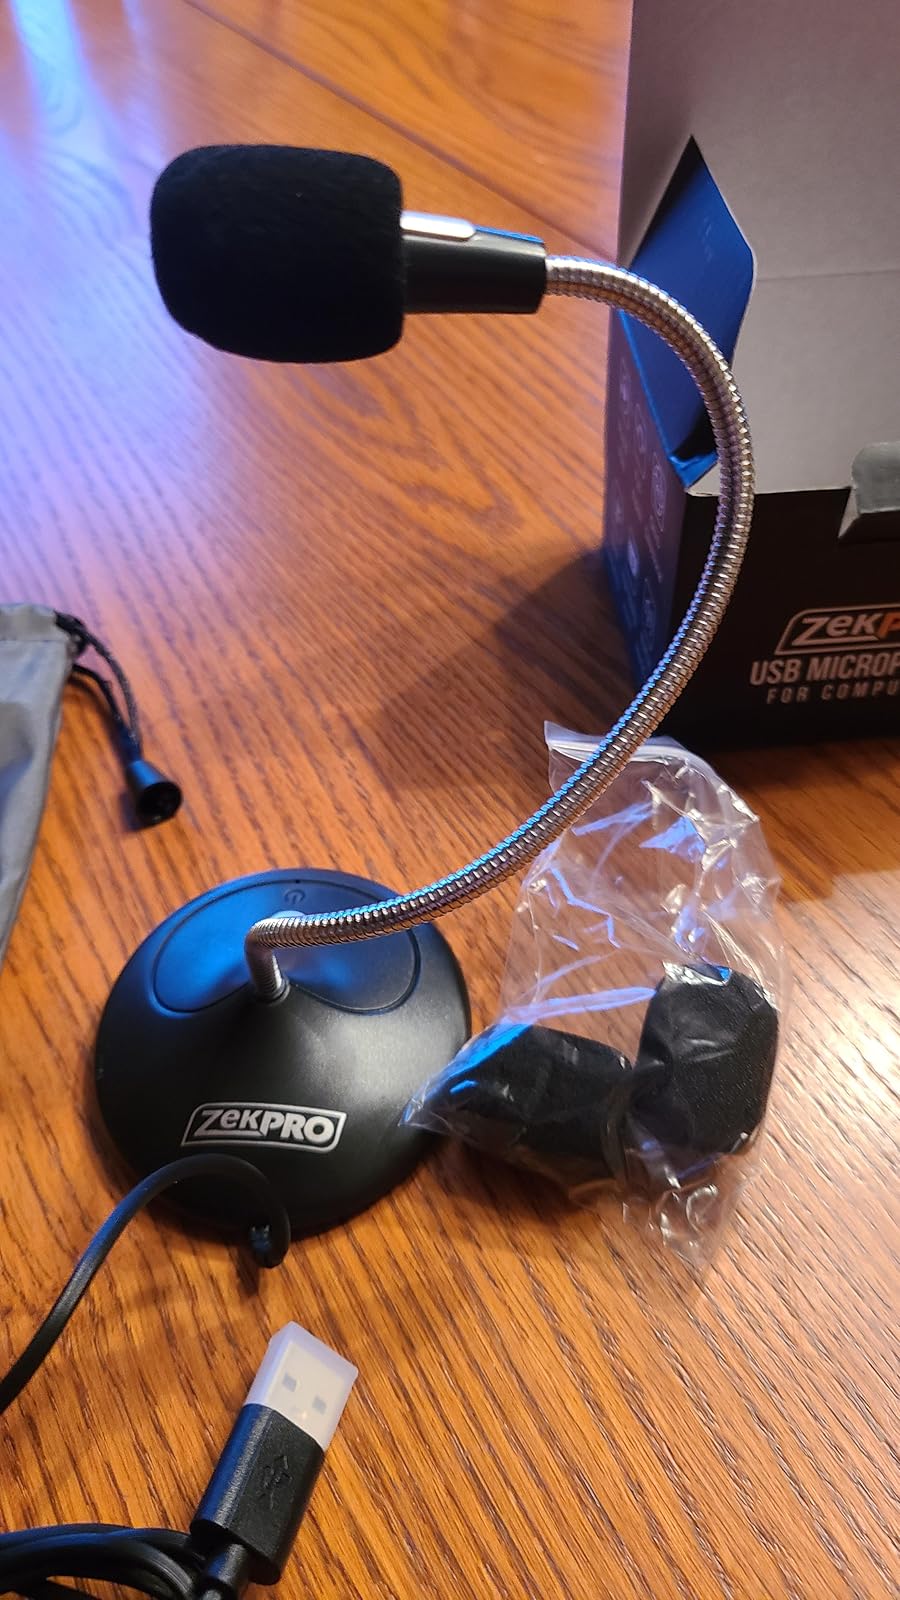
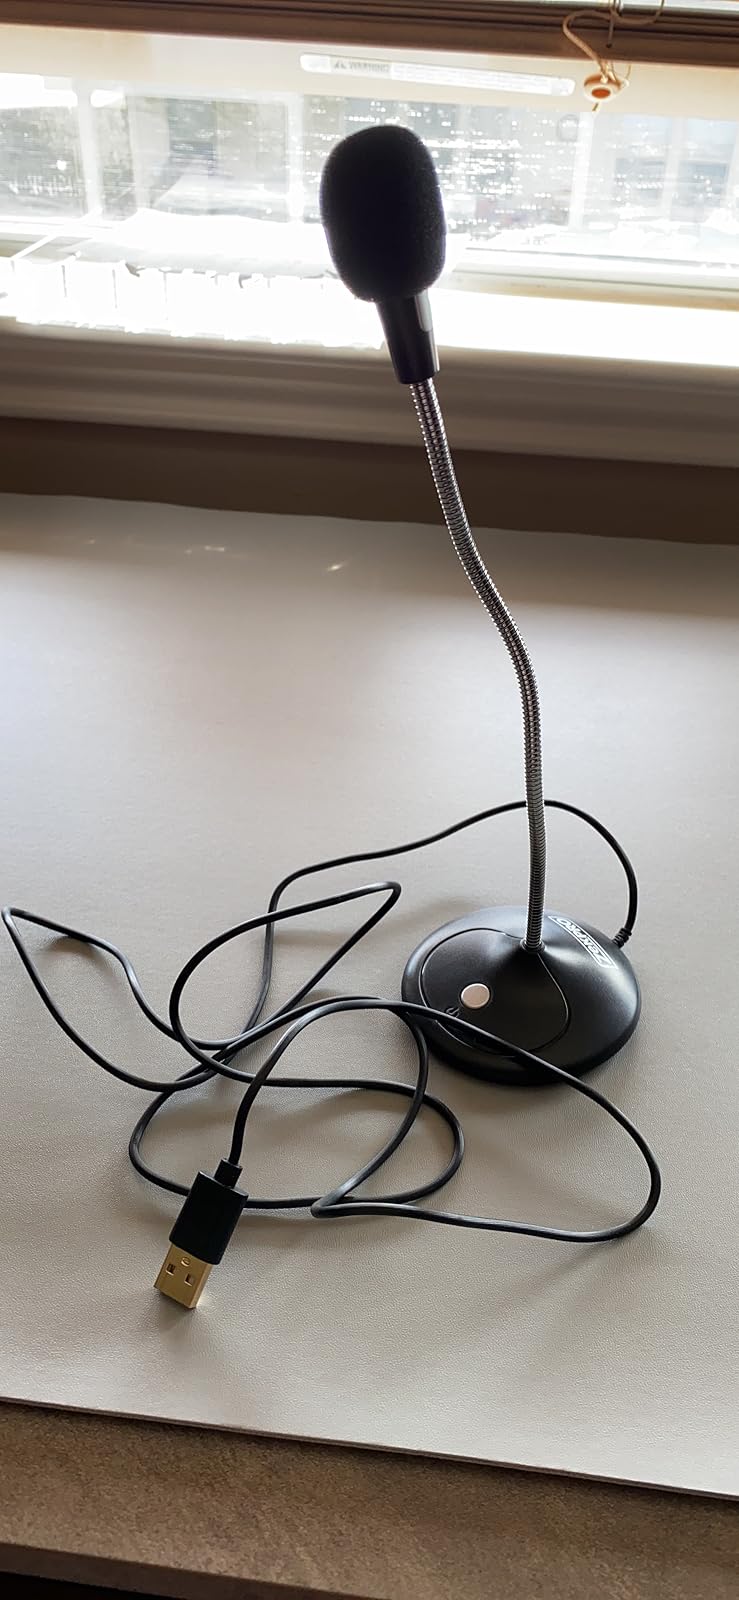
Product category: microphone
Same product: yes